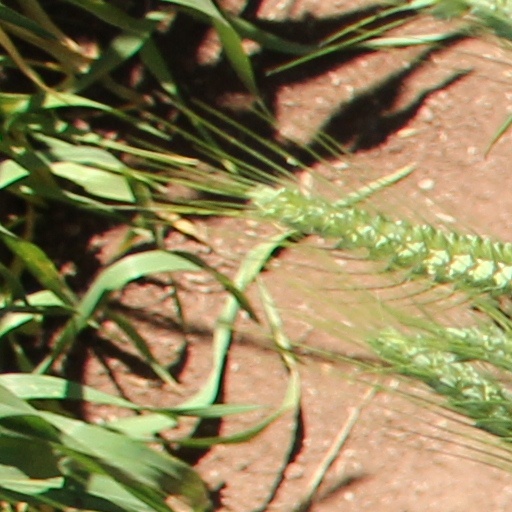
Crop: wheat